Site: brandenburg
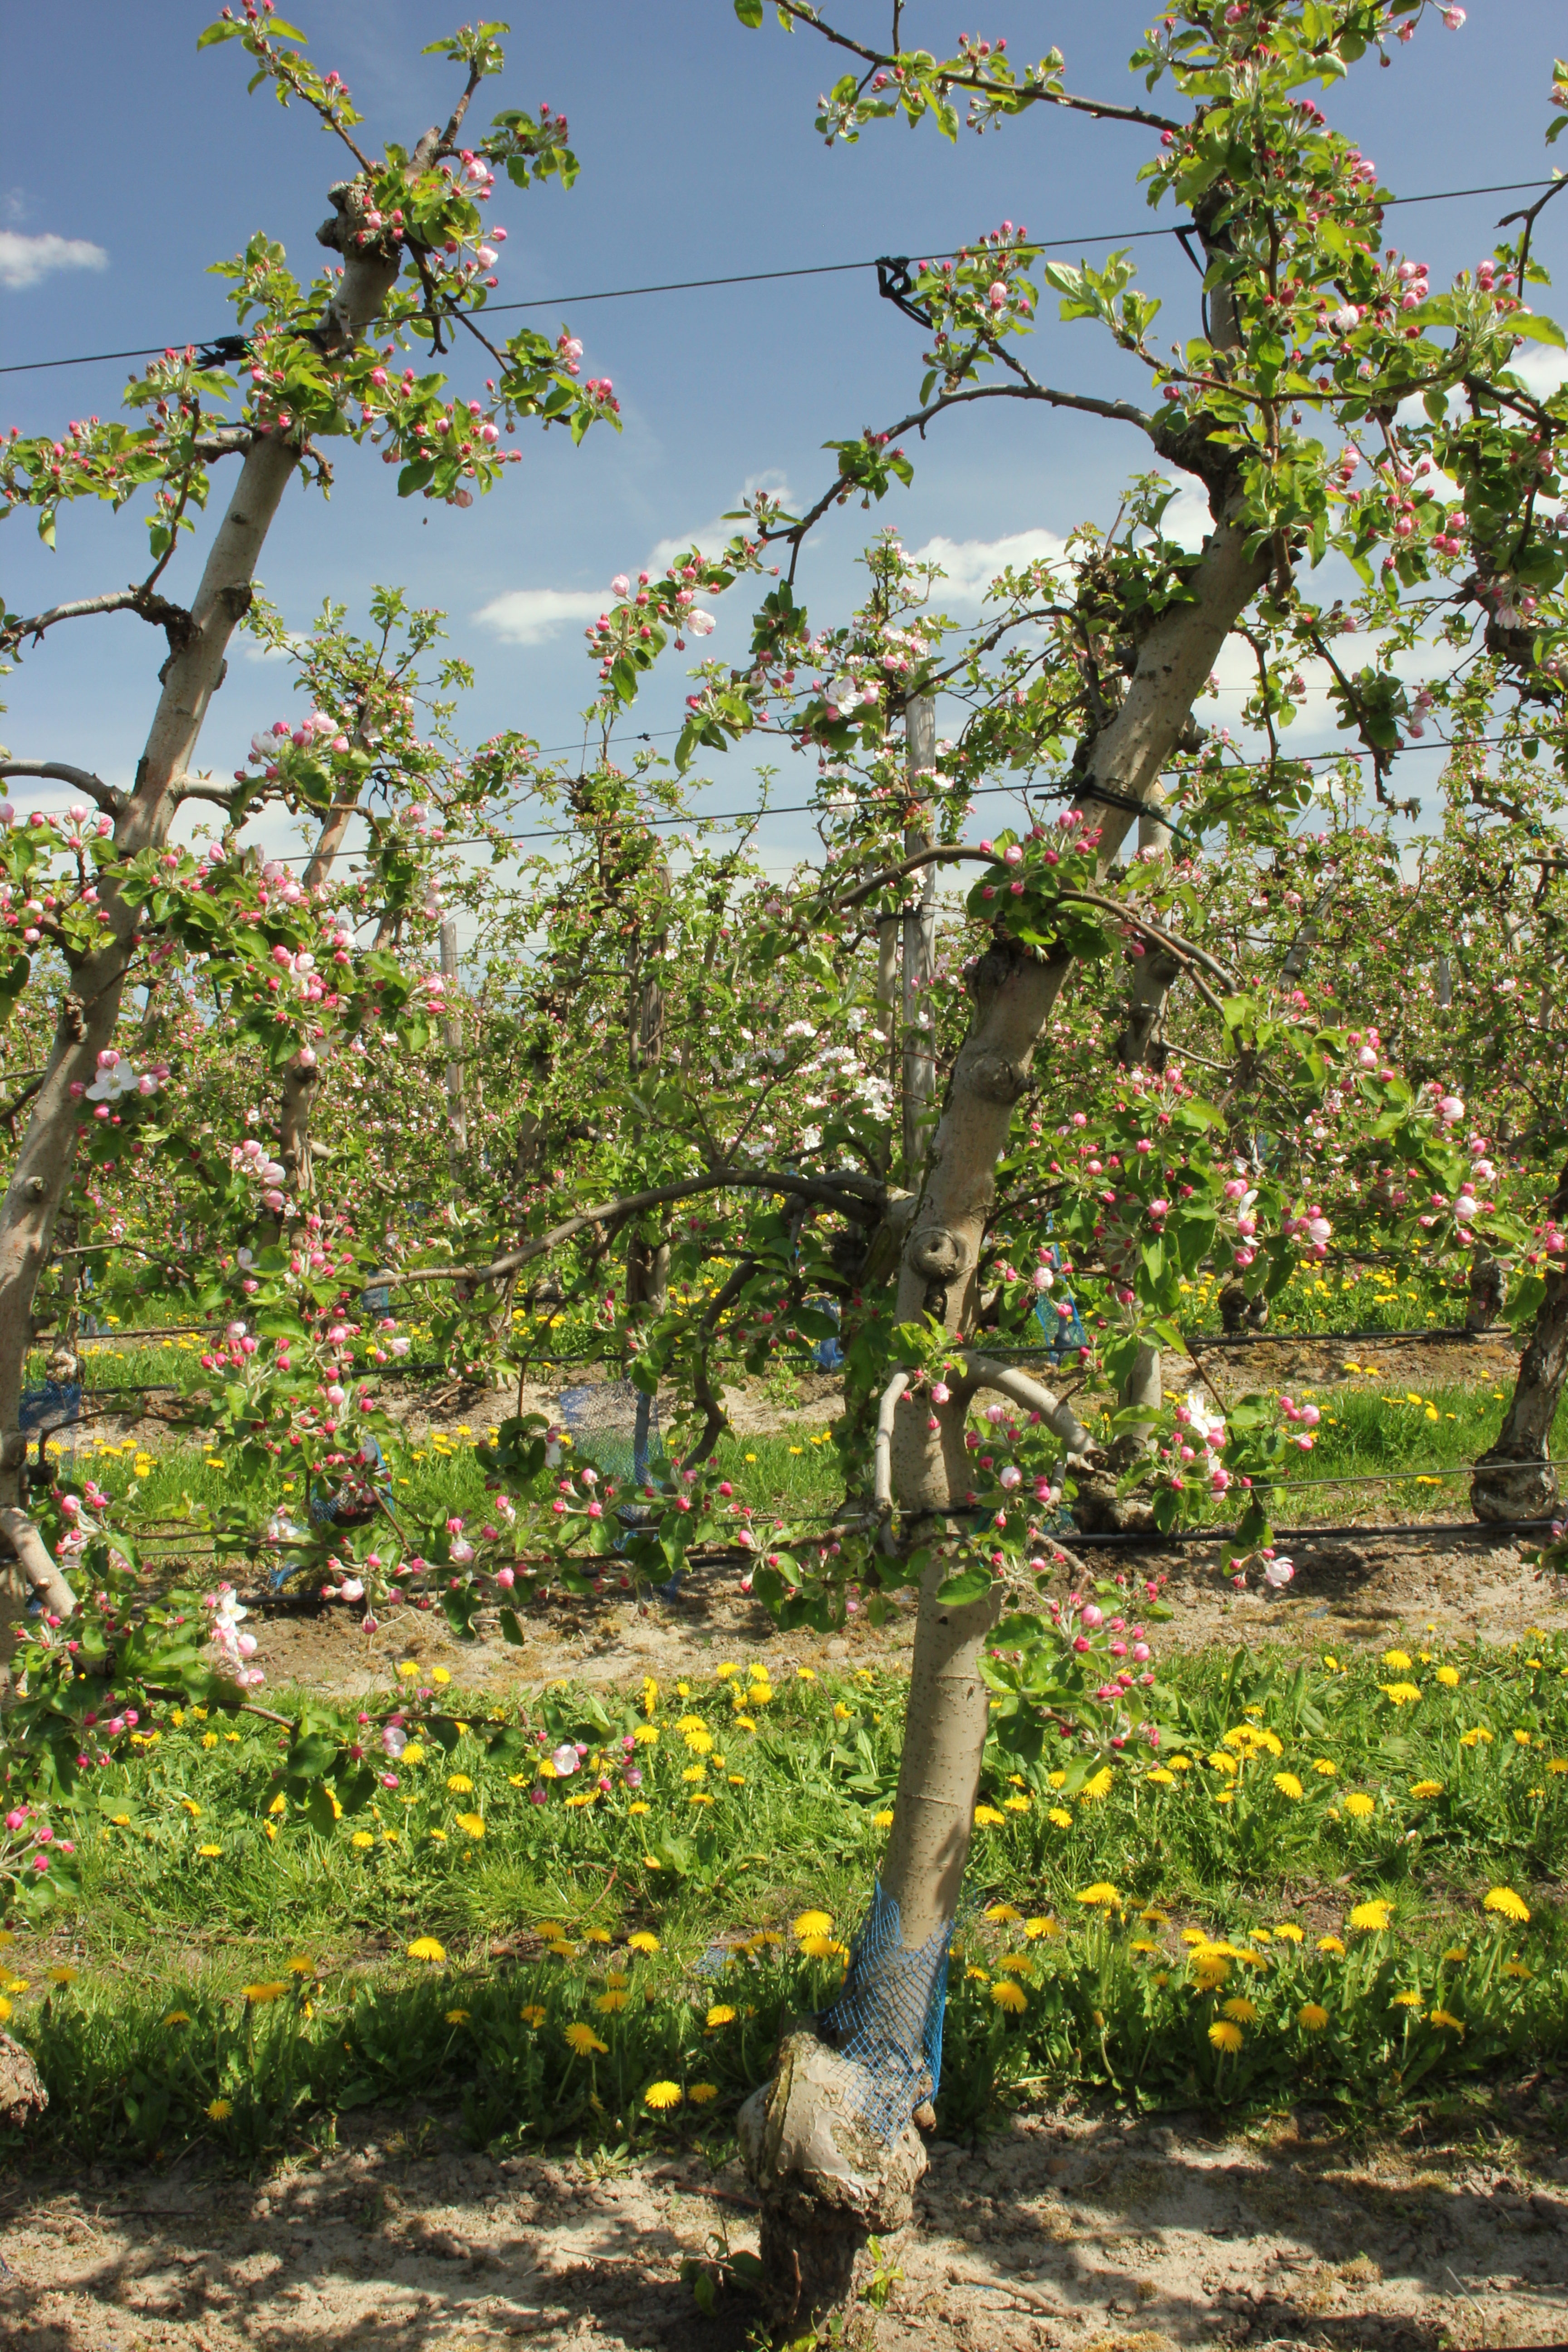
Growth stage (BBCH 57): Inflorescence emergence